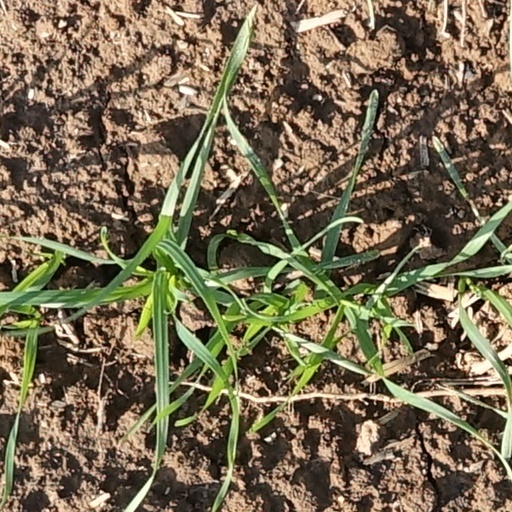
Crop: wheat